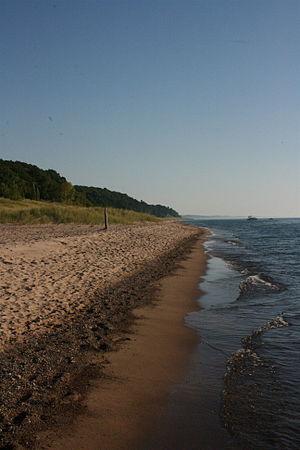
Le Parc d'État de Grand Mère est une réserve naturelle et historique située dans le Comté de Berrien dans l'État du Michigan au nord-est des États-Unis.